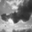
Label: cloud